Konstantin Khrenov

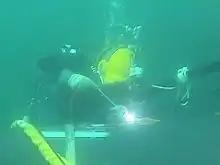
A modern underwater welding

Khrenov dedicated his entire career to the development of welding techniques and equipment. He invented methods of electric welding and cutting metals under water, designed power sources for arc and spot welding, ceramic fluxes, electrode coatings, methods of cold pressure welding, diffusion welding, plasma cutting and many others. His breakthrough achievement was development of the electrodes for underwater welding in 1932. Their successful test at the Black Sea in the same year was the first practical realization of underwater welding. In this method, the gas bubbles formed as a result of welding reactions were generating a stable flow which shielded the arc from water. Underwater welding had quickly found practical application and already in 1936–1938 was used in the lifting of the ship "Boris" sunk in the Black Sea, as well as in the repair of bridges and other ships, especially during World War II.